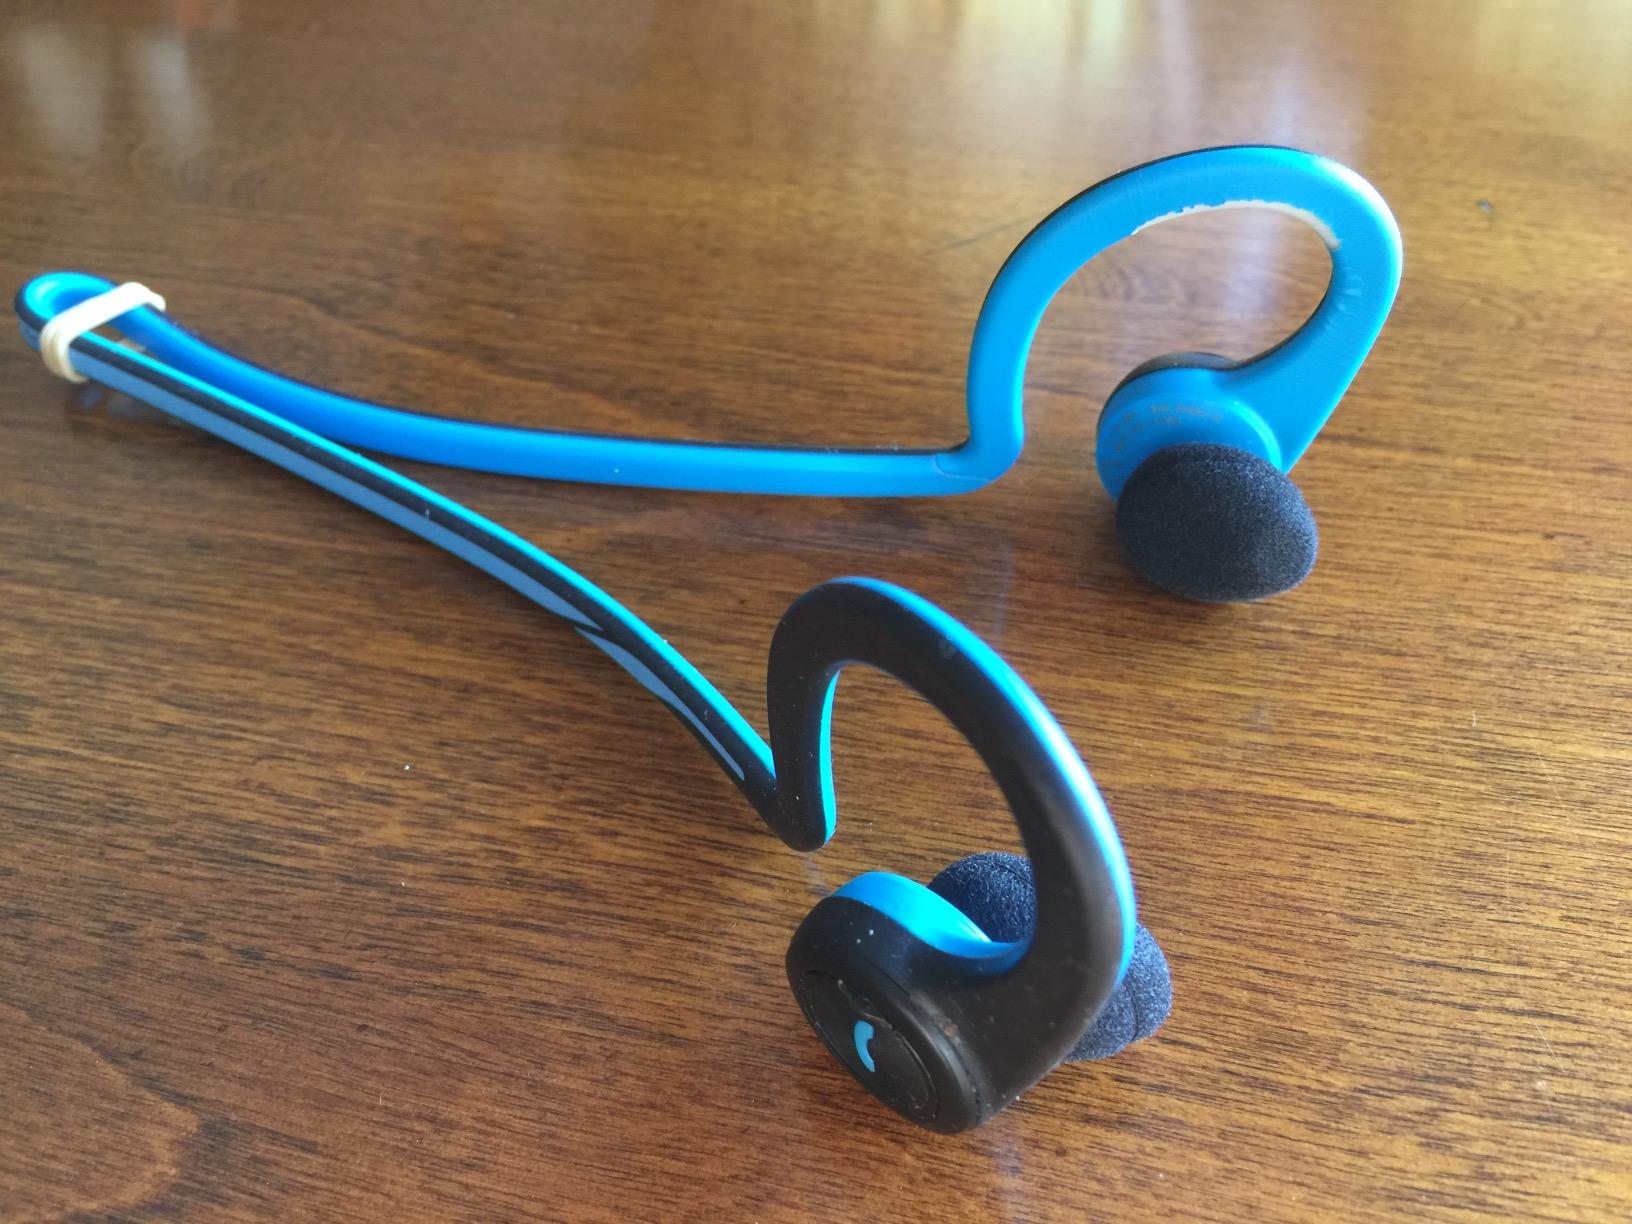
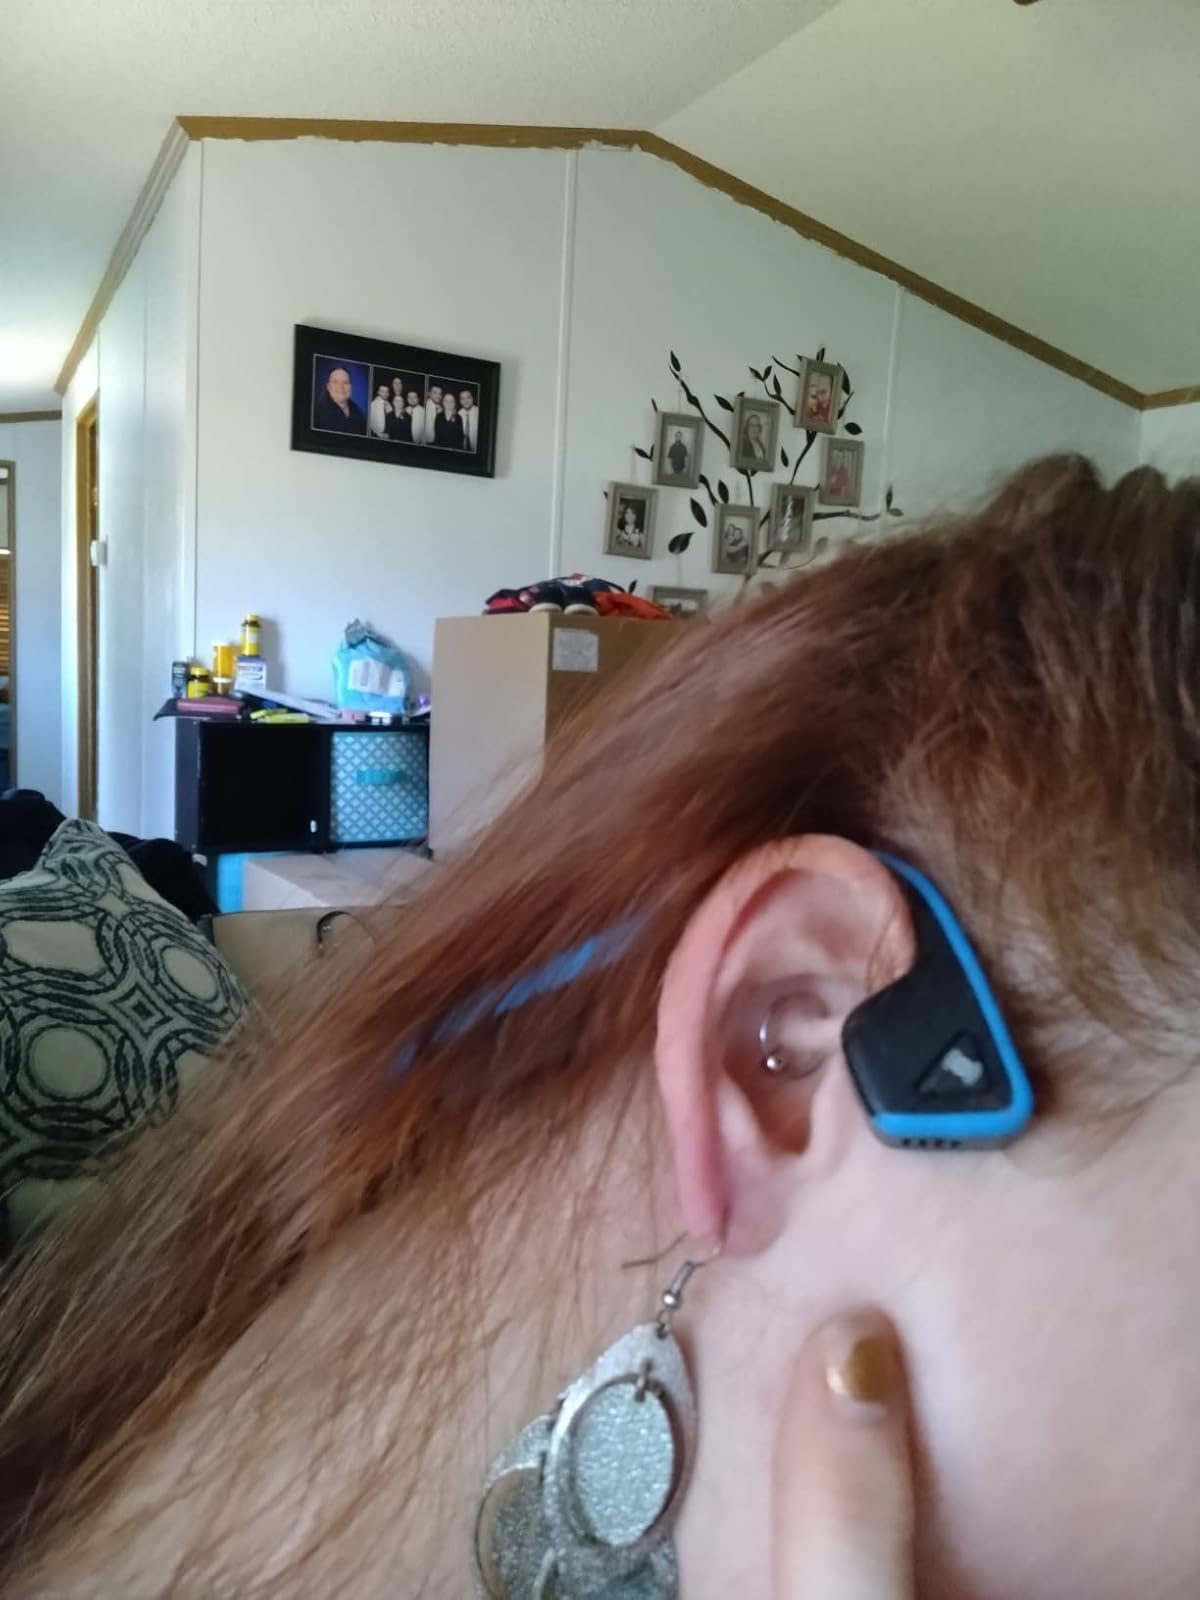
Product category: headphones
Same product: no